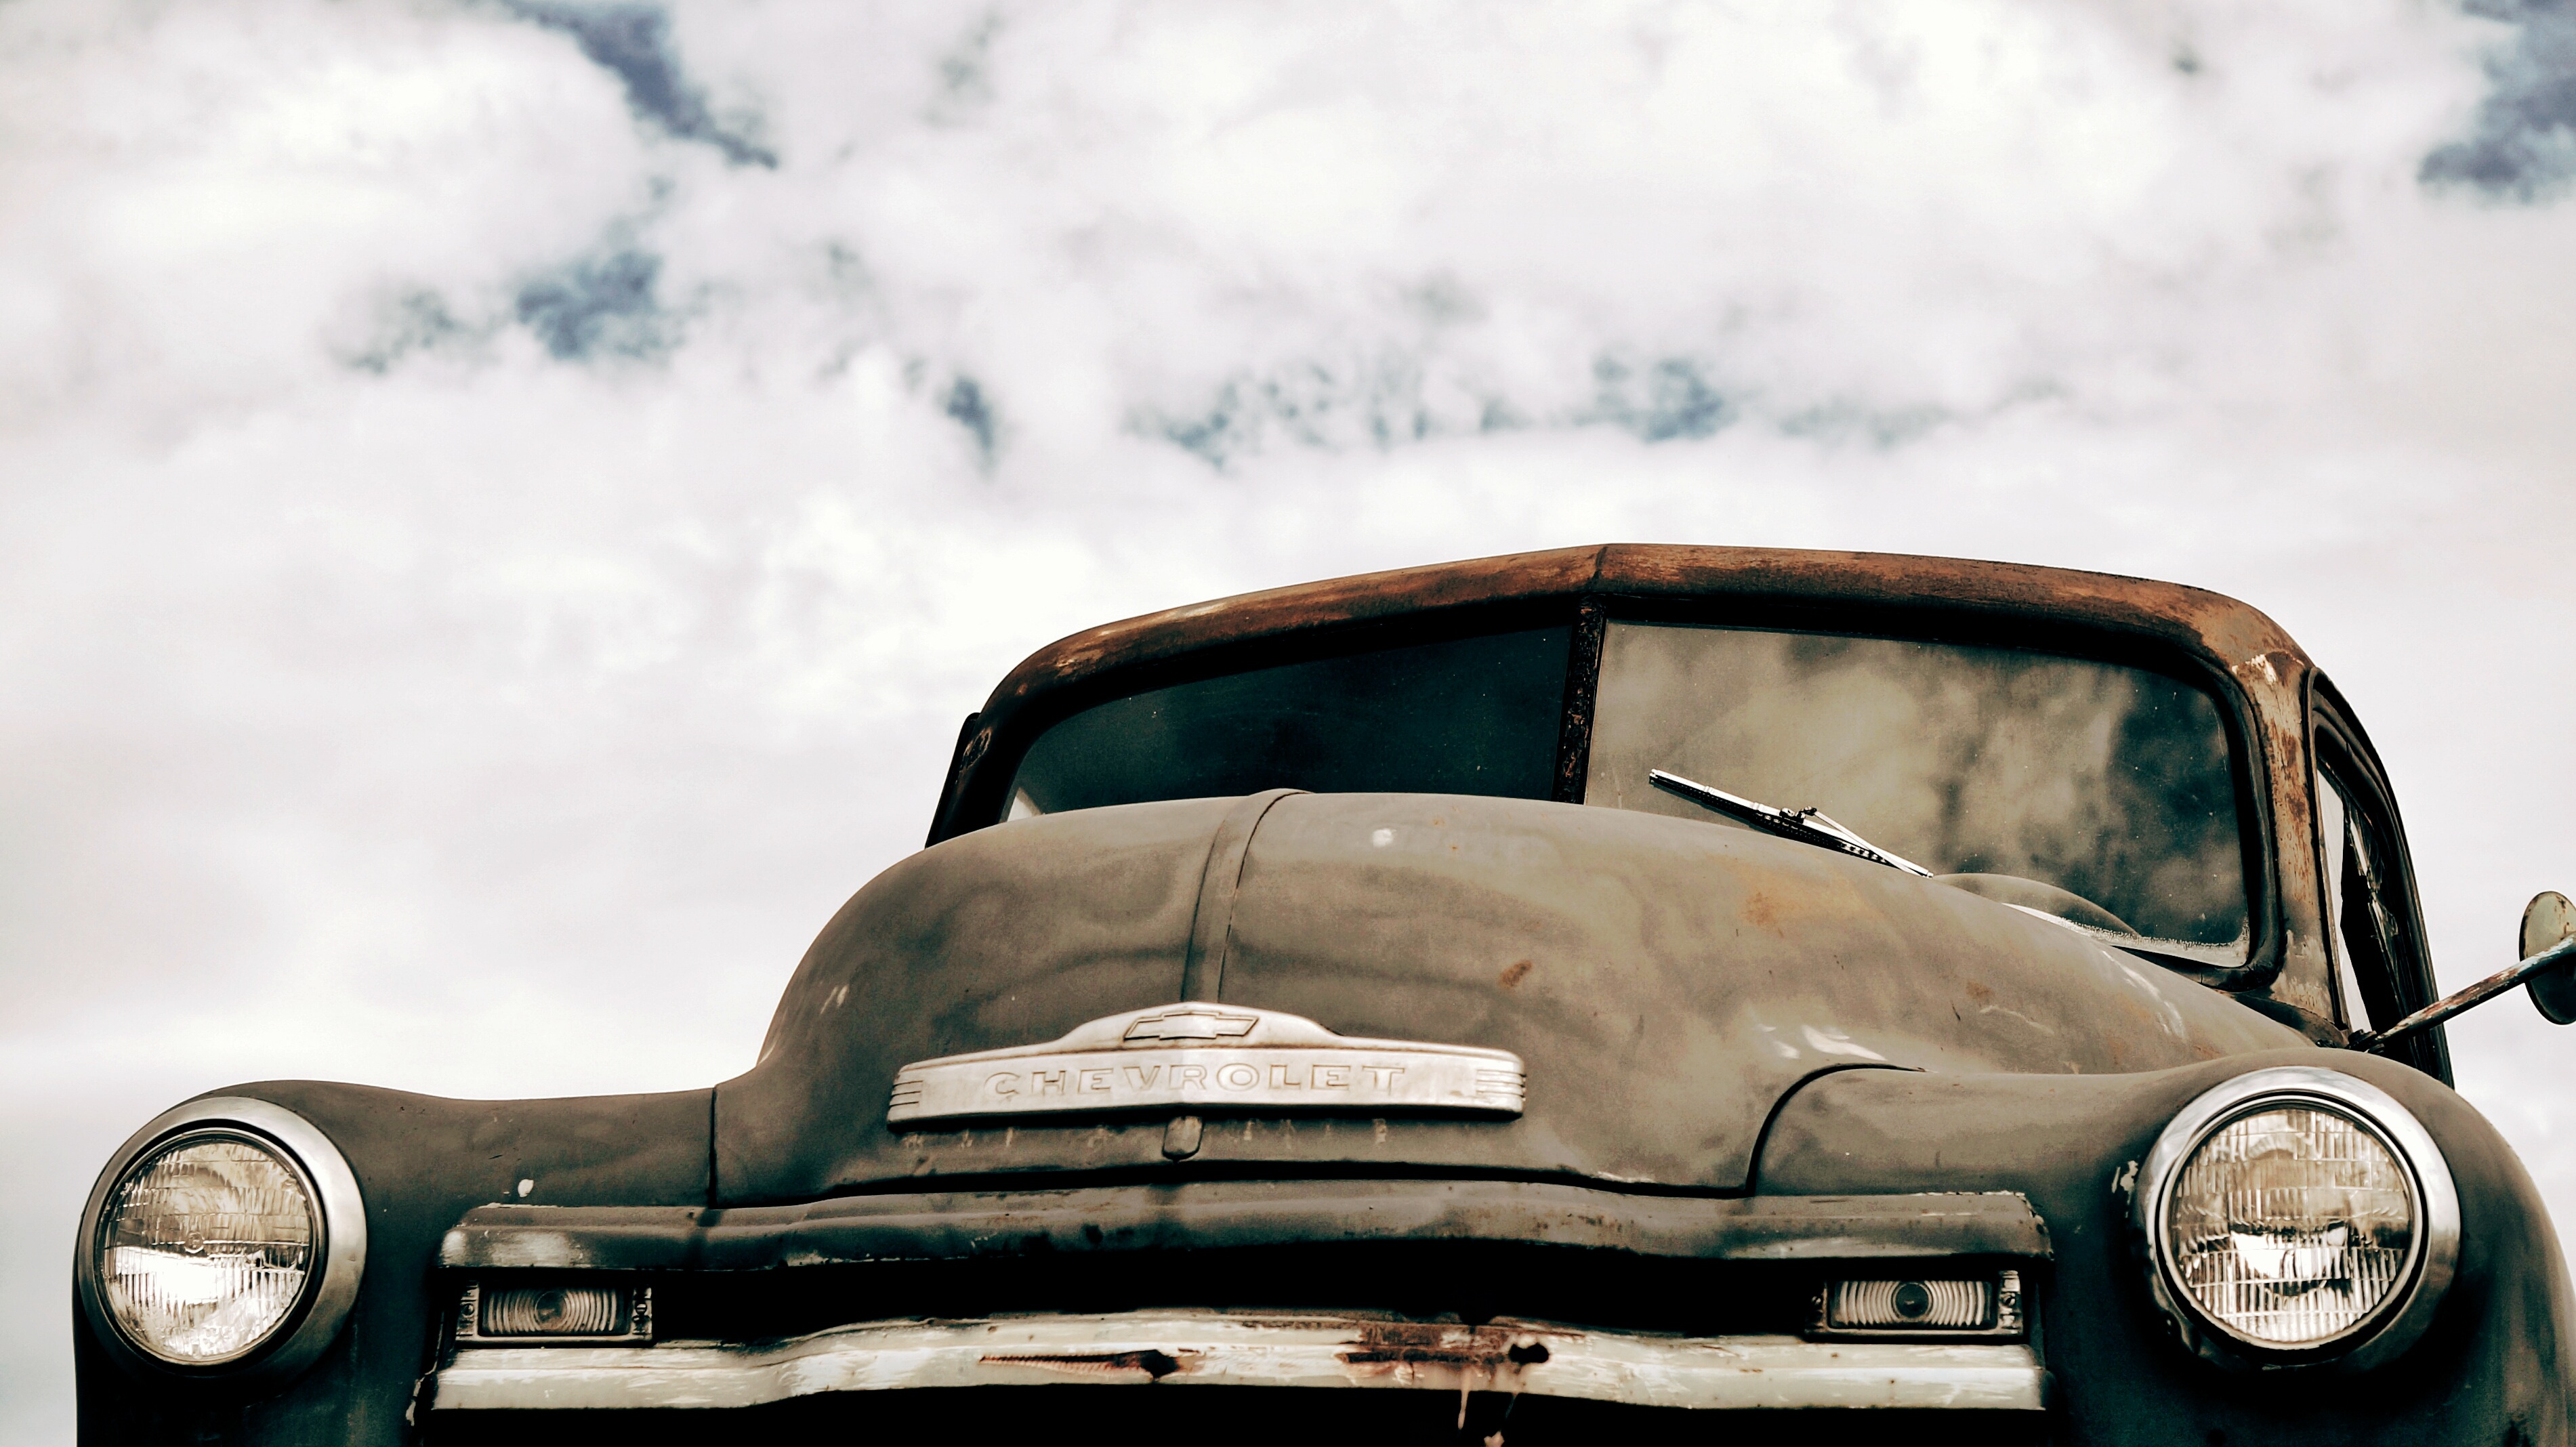
cloud, car, vehicle, old car, motor vehicle, vintage car, car light, car hood, classic, antique car, land vehicle, automobile make, automotive design, luxury vehicle